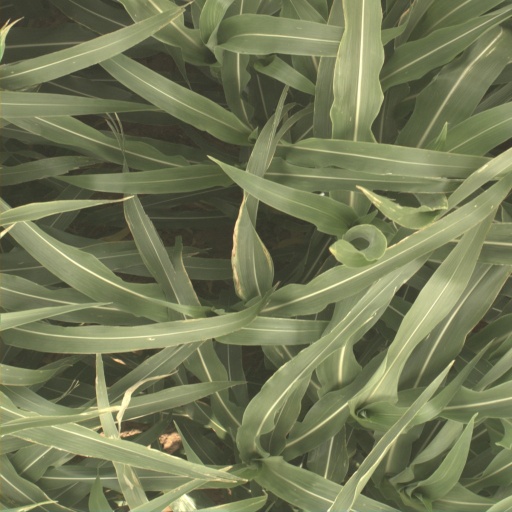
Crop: sorghum